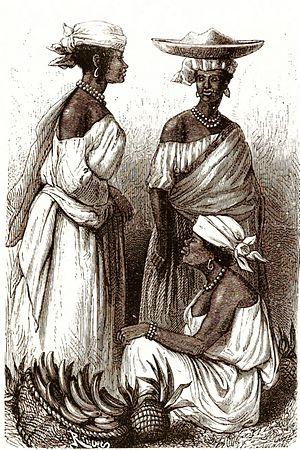
Cet article présente les faits saillants de l'histoire du Suriname, un pays situé au nord de l'Amérique du Sud, qui englobait autrefois une zone plus large, appelée Côte Sauvage, entre le delta de l'Orénoque et celui de l'Amazone, occupée aujourd'hui par la Guyane française, le Suriname et le Guyana.